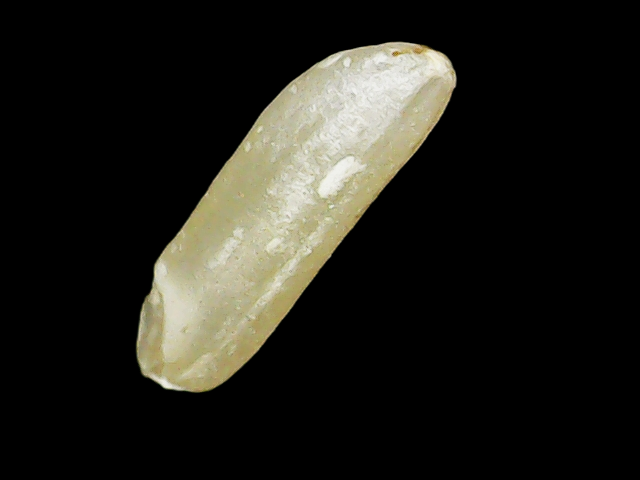
Rice variety: Binadhan16